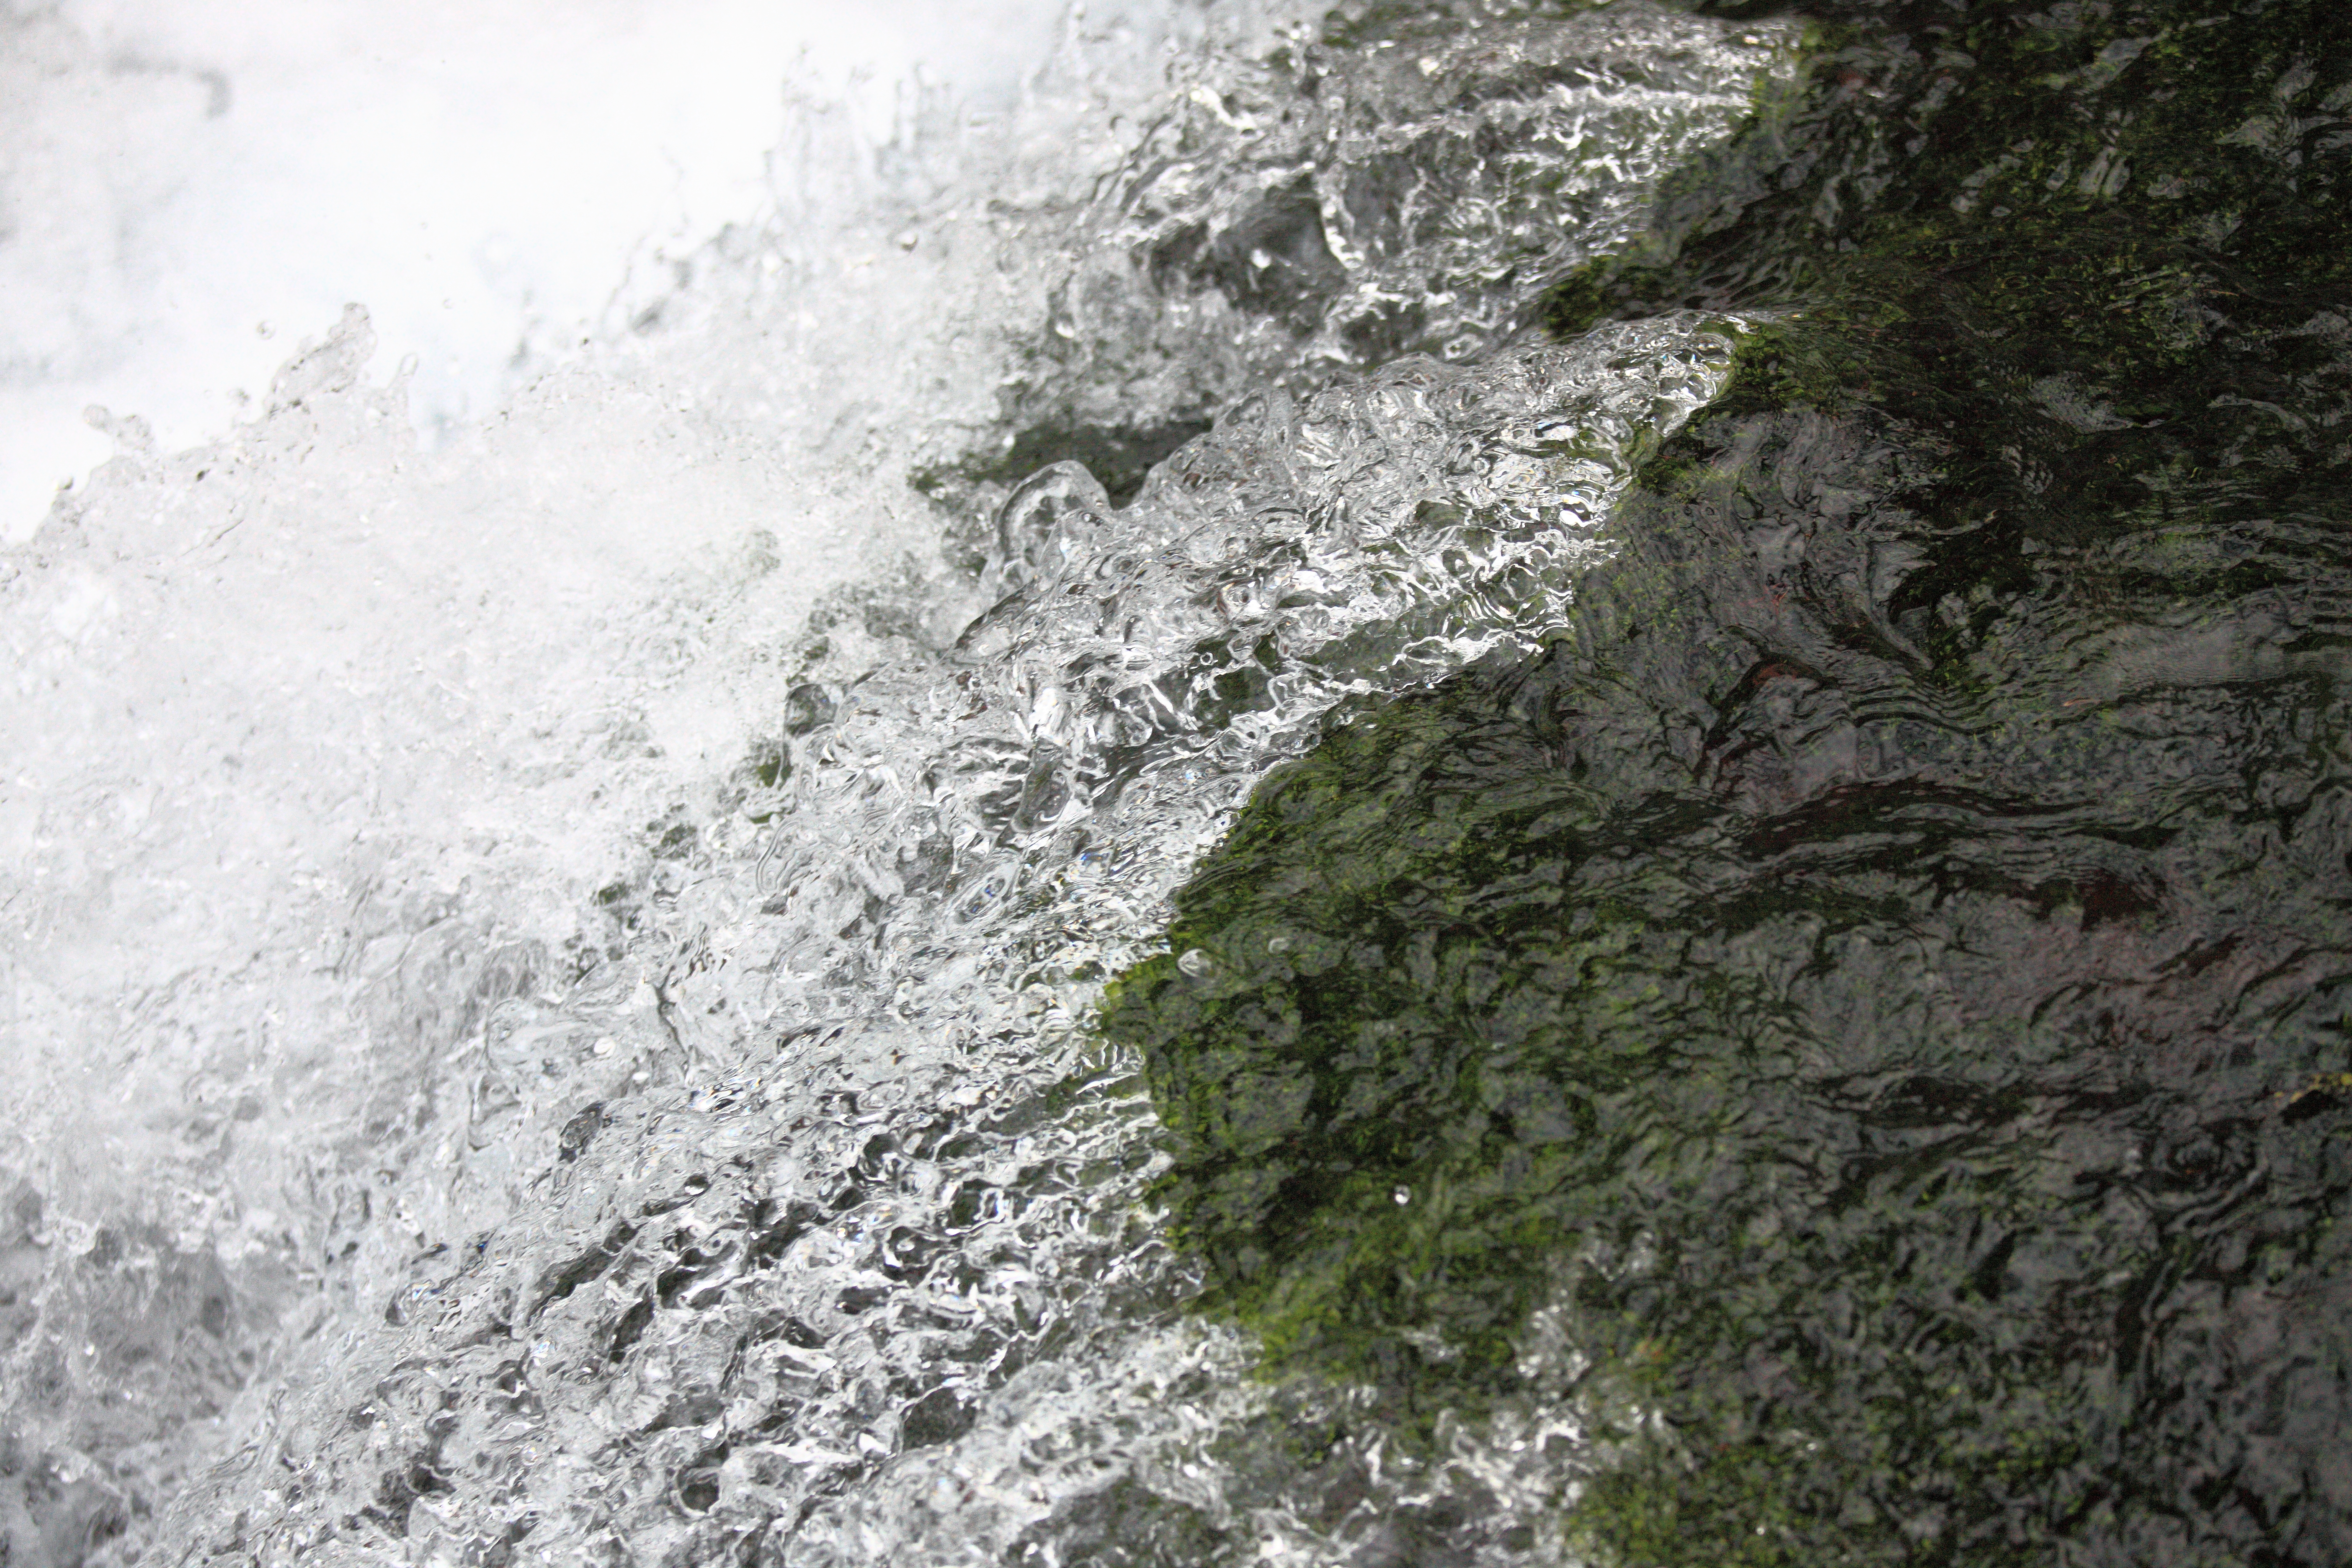
rock, waterfall, snow, stream, high, soil, terrain, ridge, geology, 5d, hires, markii, hi, res, resolution, shiraitonotaki, geological phenomenon